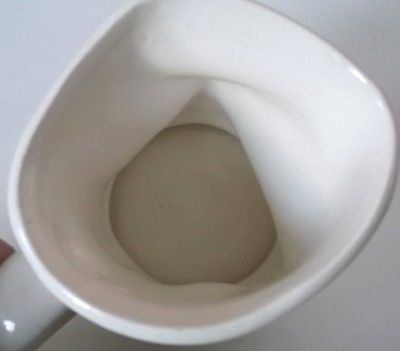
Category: mug